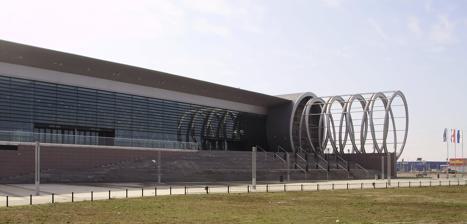
Building: Gradski vrt Hall
Country: Croatia
Year built: 2008
Sport venue in Osijek Gradski vrt Hall Address 23 Knez Trpimir Street Location Osijek , Croatia Coordinates 45°32′41″N 18°41′39″E / 45.54472°N 18.69417°E / 45.54472; 18.69417 Owner City of Osijek Operator Športski objekti d.d. Capacity Big hall: 3,538 (4,438 basketball configuration) Hall B: 1,770 Halls C, D & F: each 200 Construction Broke ground 11 October 2006 Opened 28 December 2008 ; 16 years ago ( 2008-12-28 ) Construction cost € 30 million Architect Gordana Domić, i.a. and Boris Koružnjak, d.i.a. Gradski vrt Hall, opening day; 28 December 2008 Gradski vrt Hall is a multi-purpose indoor arena in Osijek , Croatia. The complex is used mostly for handball and basketball matches. The complex has 7 main halls, two of them with spectator seats, bigger one capacity of 3,538 (4,438 basketball configuration) and a smaller one 1,770, there are two more smaller halls for fighting sports training. The complex also contains the biggest indoor track and field compound in Croatia. It was also used as one of the venues during the 2009 World Men's Handball Championship . In 2017 the venue hosted the 2017 Davis Cup World Group first round between Croatia and Spain . Building levels Ground level – Level ± 0,00 (Halls A, C, D, G, H, saunas , swimming pool , locker rooms , sanitary facilities, sport medicine , shops, coffee bars, technical support, staff, etc.) 1st Level – Level +5,00 (Hall B, sport club premises, V.I.P. , press, coffee shop, entrance hall, galleries, sanitary facilities etc.) 2nd Level – Level +9,00 (Track and field tunnel (F), technical support, staff, etc.) 3rd Level – Level +12,00 (Sport commentator gallery, TV, technical support) The gross surface of entire complex is 18,590 m 2 . Dimensions Big hall (A – 35x50 m) Smaller halls (C, D – 2 x 22x16 m) Gym (G – 10.25x9.6 m) Aerobic and fitness (H – 9.2x9.6 m) and saunas with a small swimming pool (18.5x10.6 m) locker rooms, sanitary facilities, sport medicine, doping control etc., are placed on the ground level ±0,00. Basketball hall (B – 30x32+10 m) Track and field tunnel (F – 87x16 m) Except sport events this complex host all kind of entertainment, cultural and media events as well as  expos. See also List of indoor arenas in Croatia List of indoor arenas in Europe References